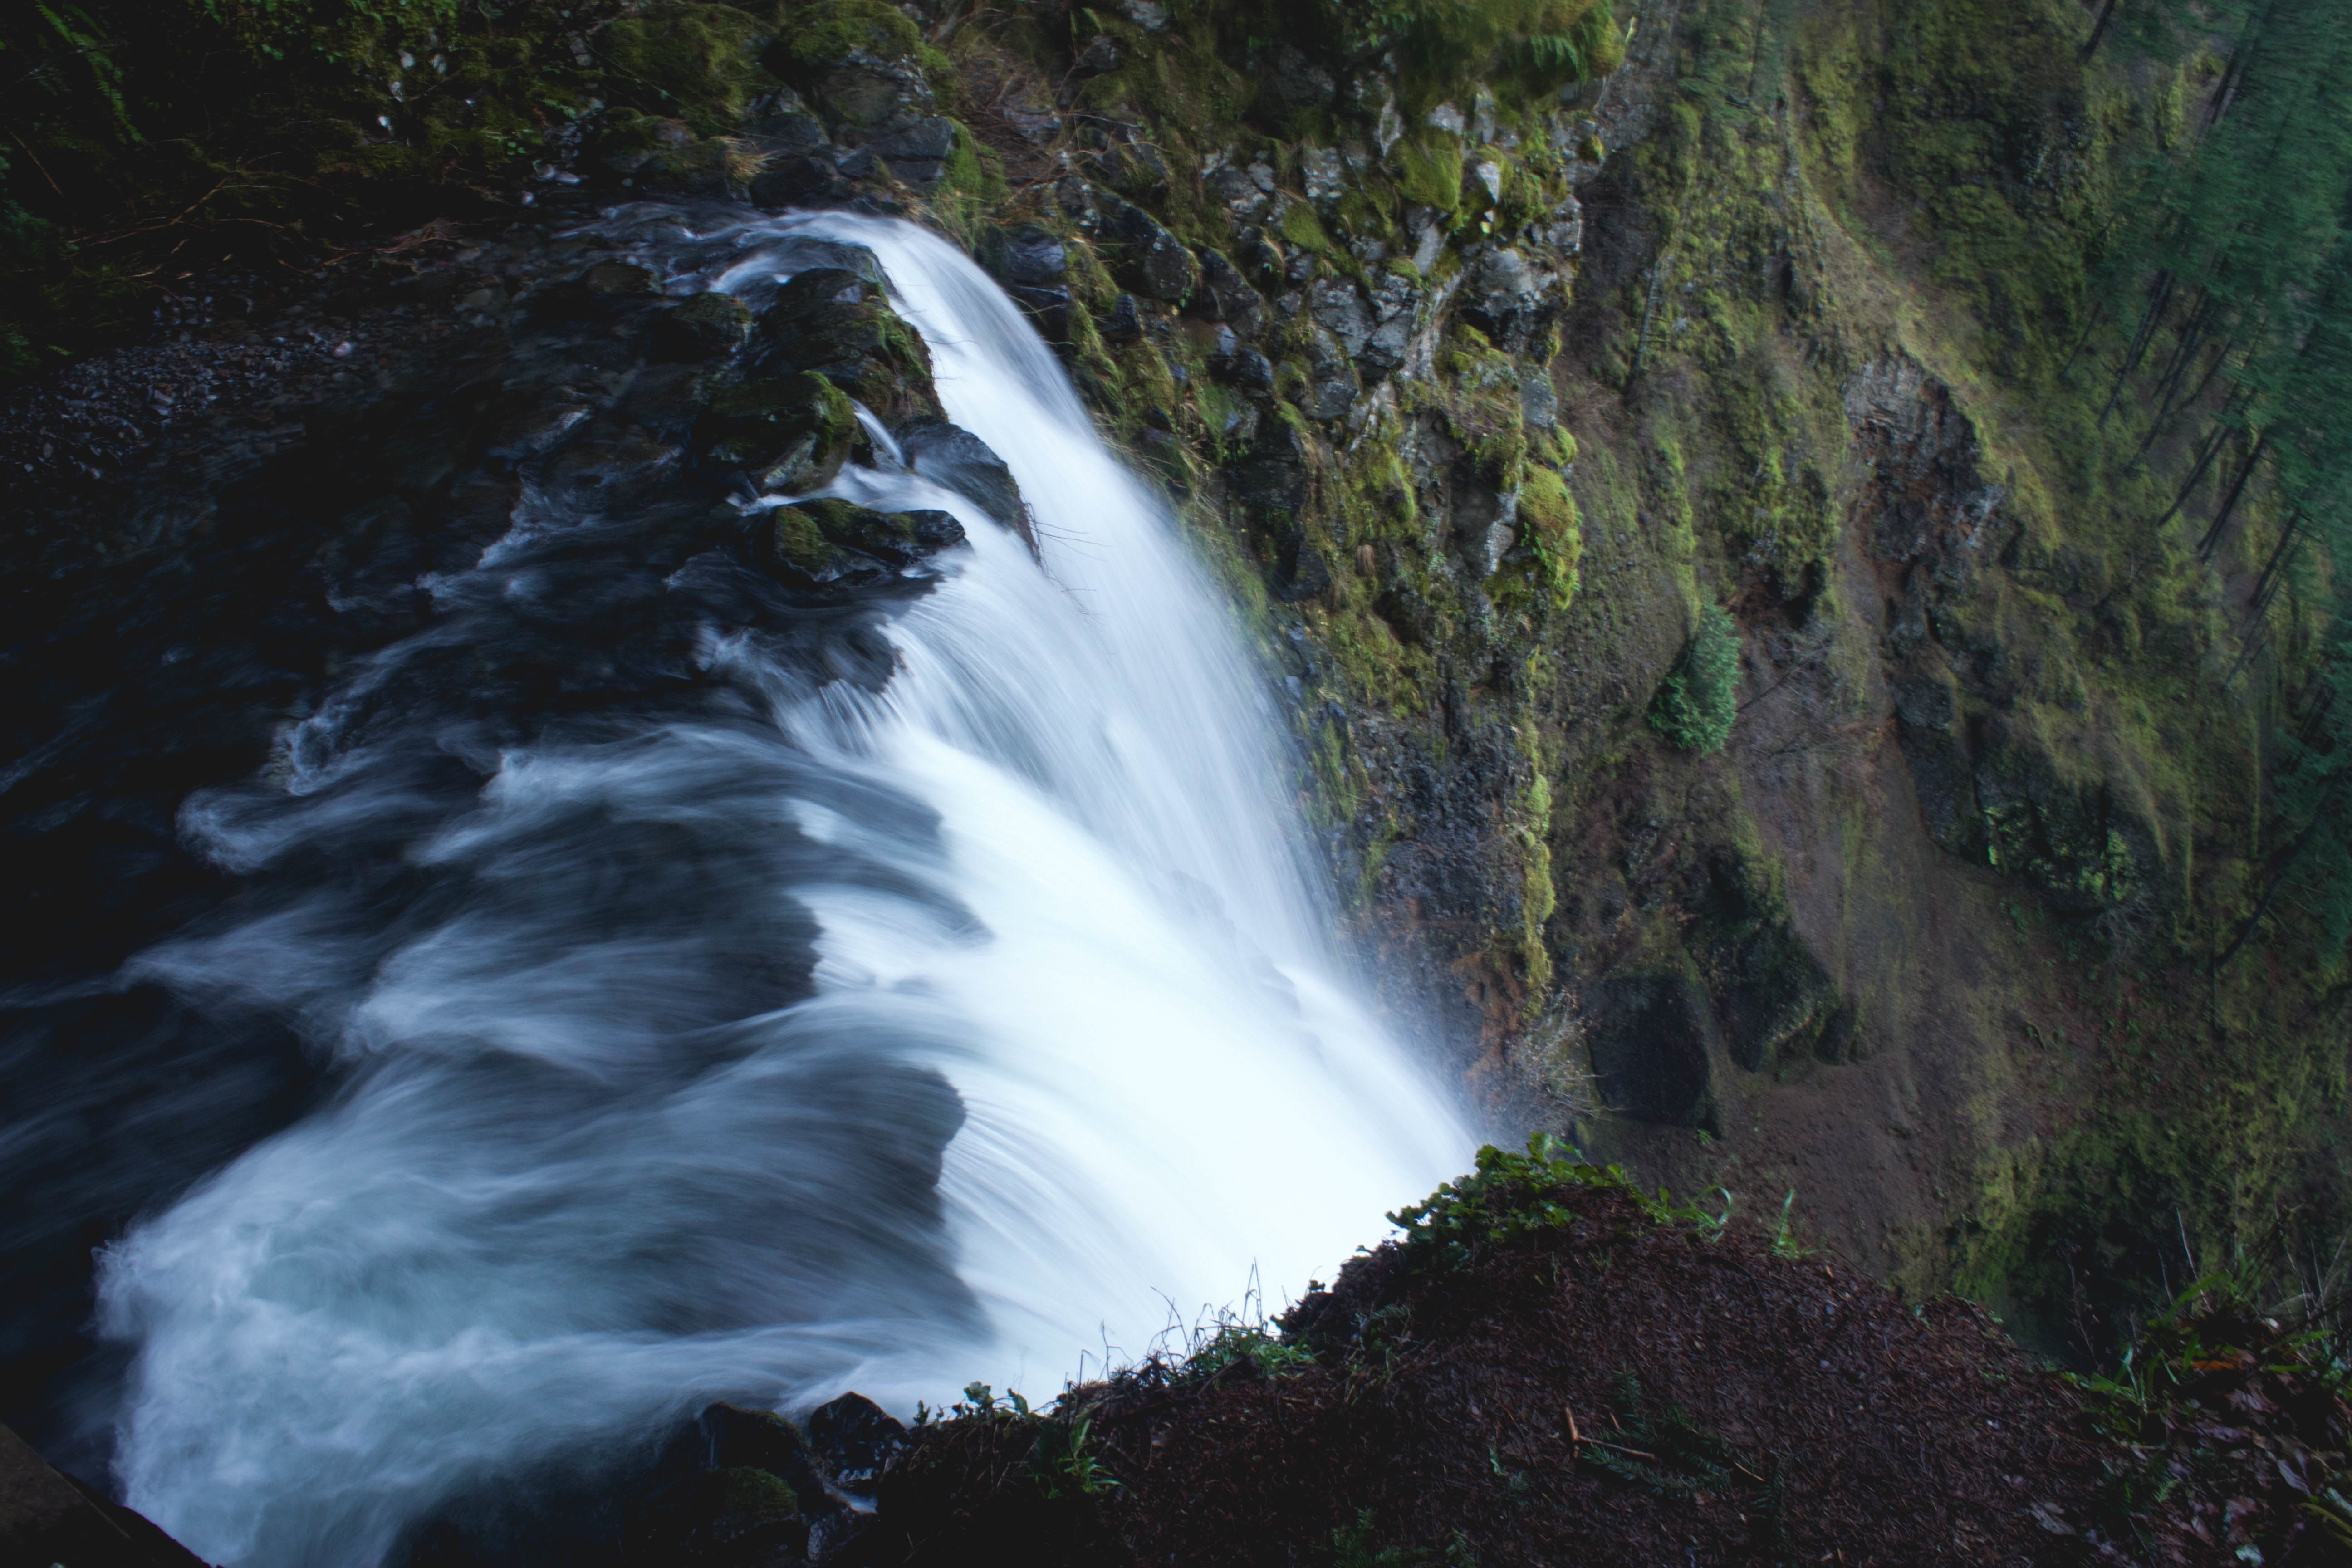
landscape, water, outdoor, rock, waterfall, mountain, adventure, river, motion, cliff, stream, flow, cascade, flowing, scenic, scenery, rapid, body of water, falls, wasserfall, water feature, watercourse, geological phenomenon